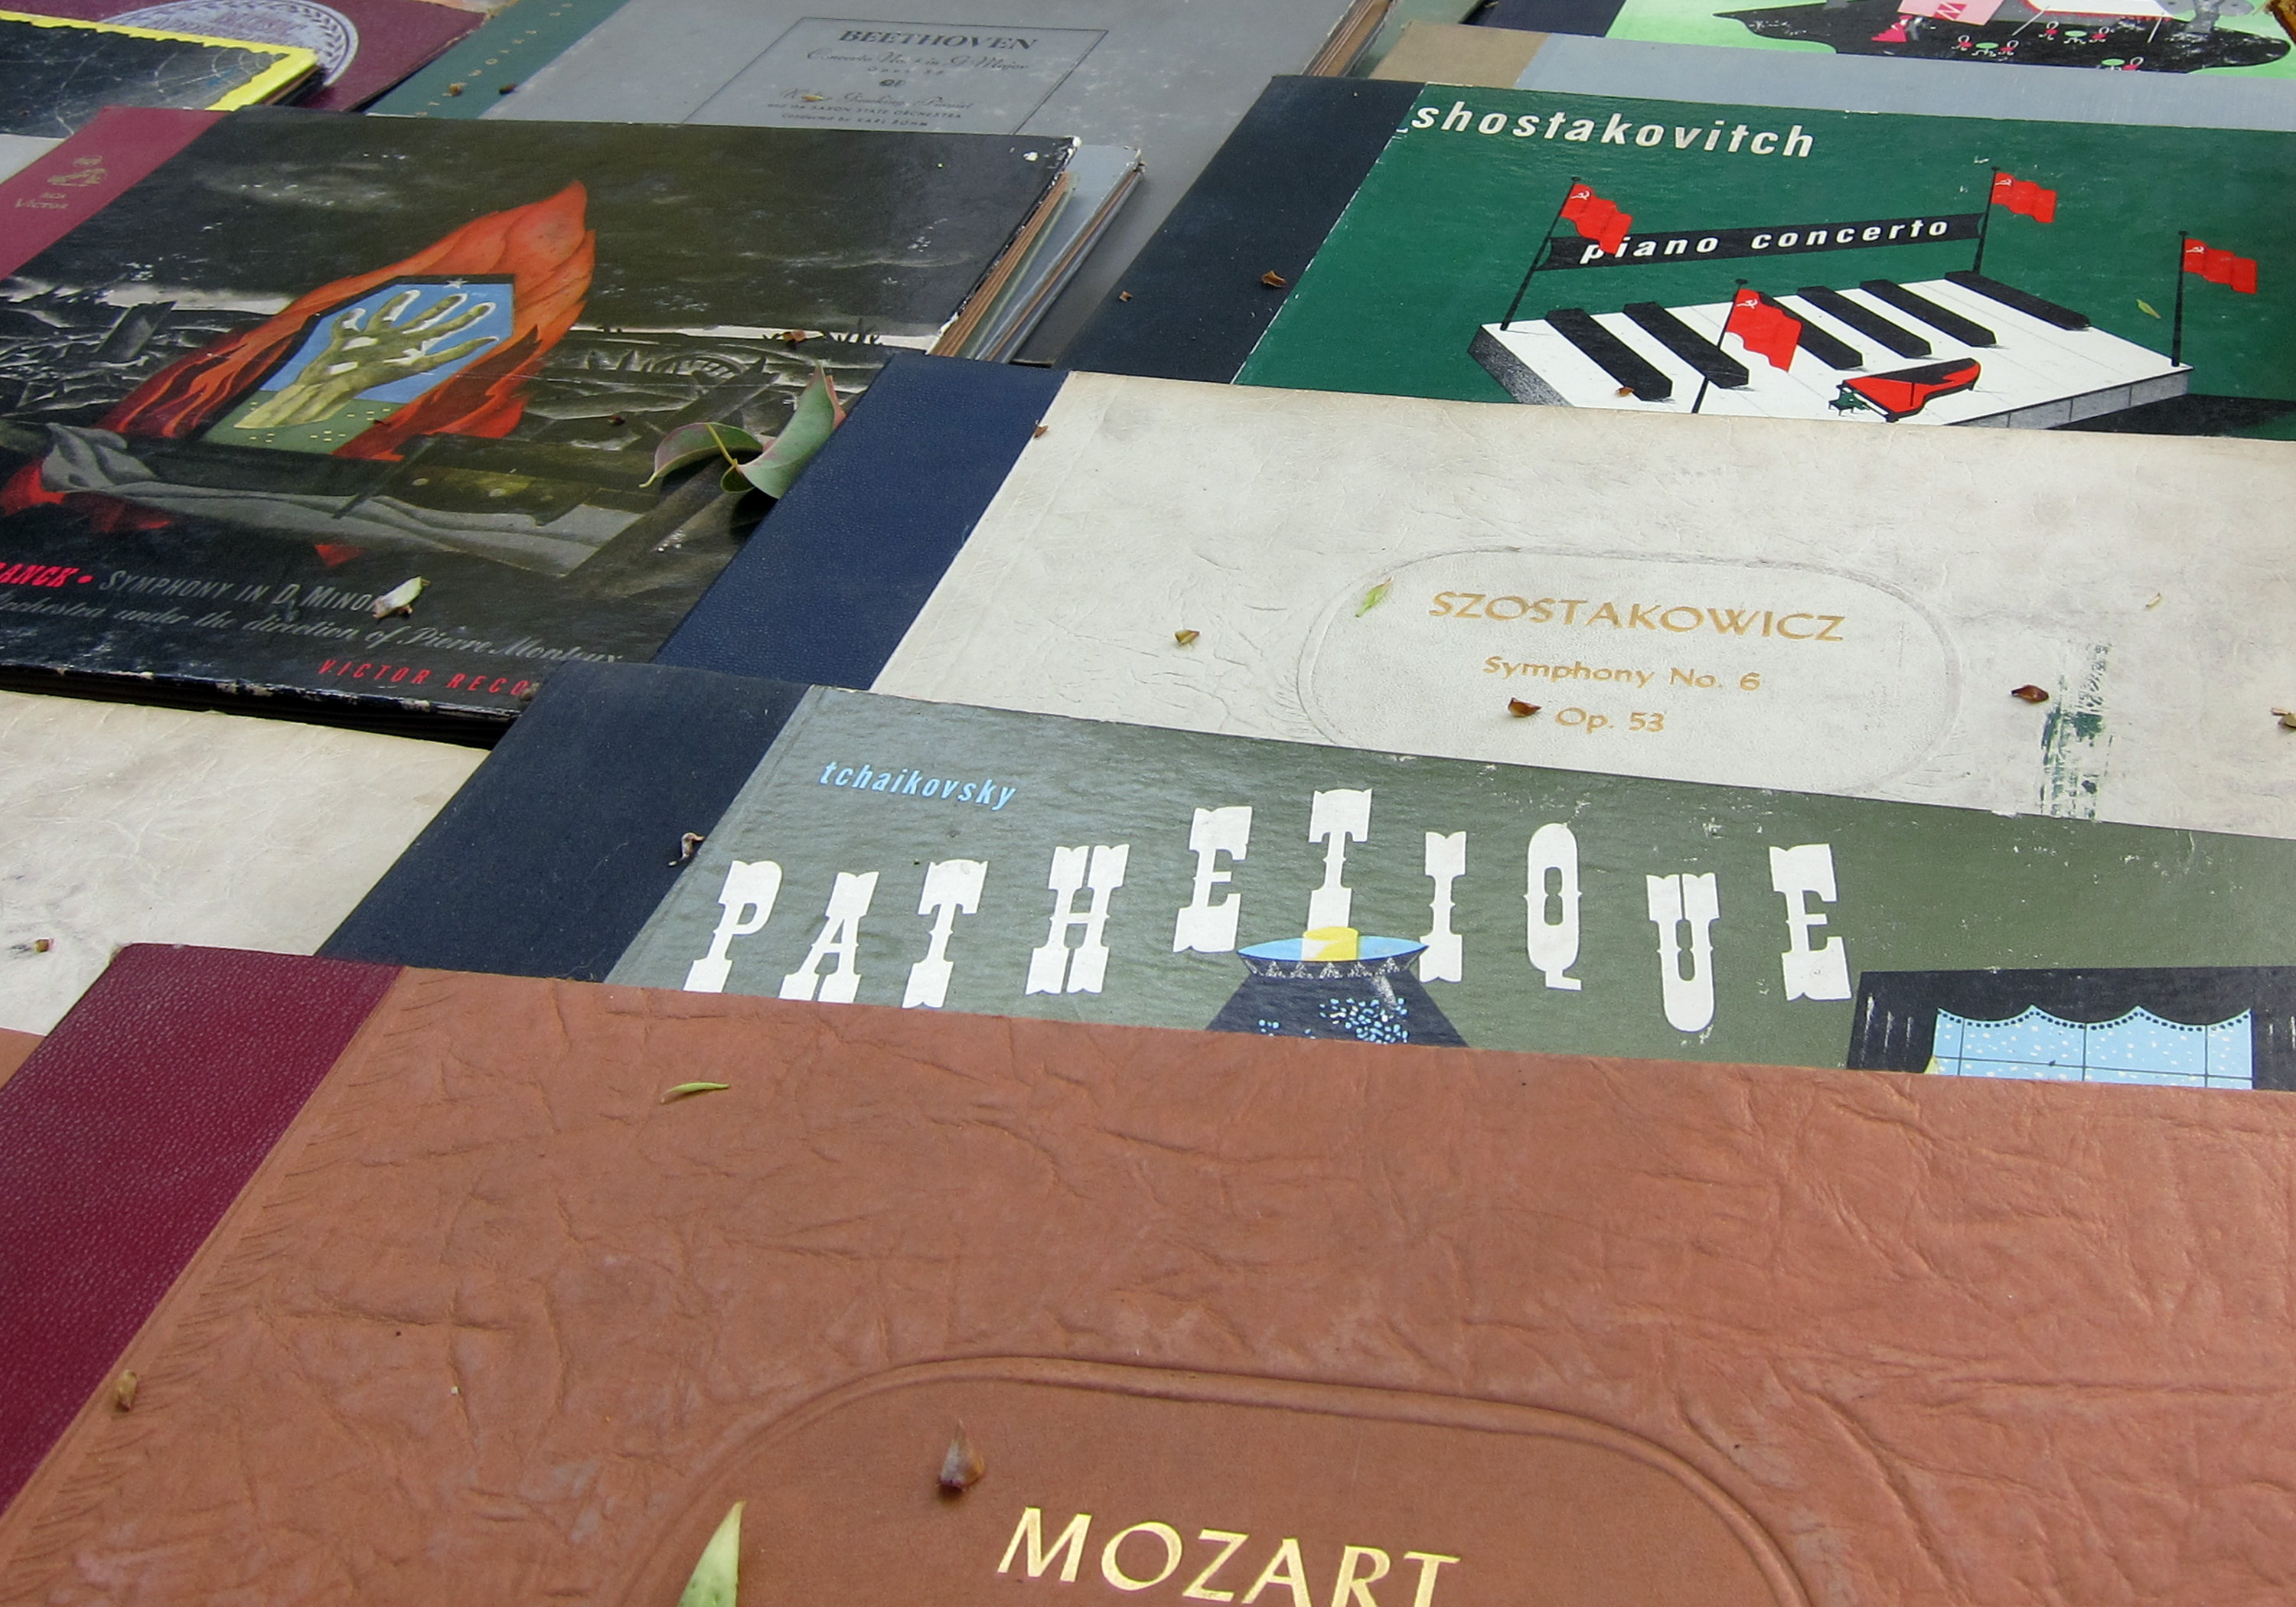
vinyl, california, art, classical, design, records, mozart, sacramento, tchaikovsky, shostakovitch